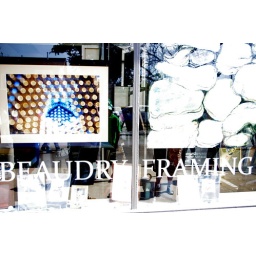
Father and son art in window